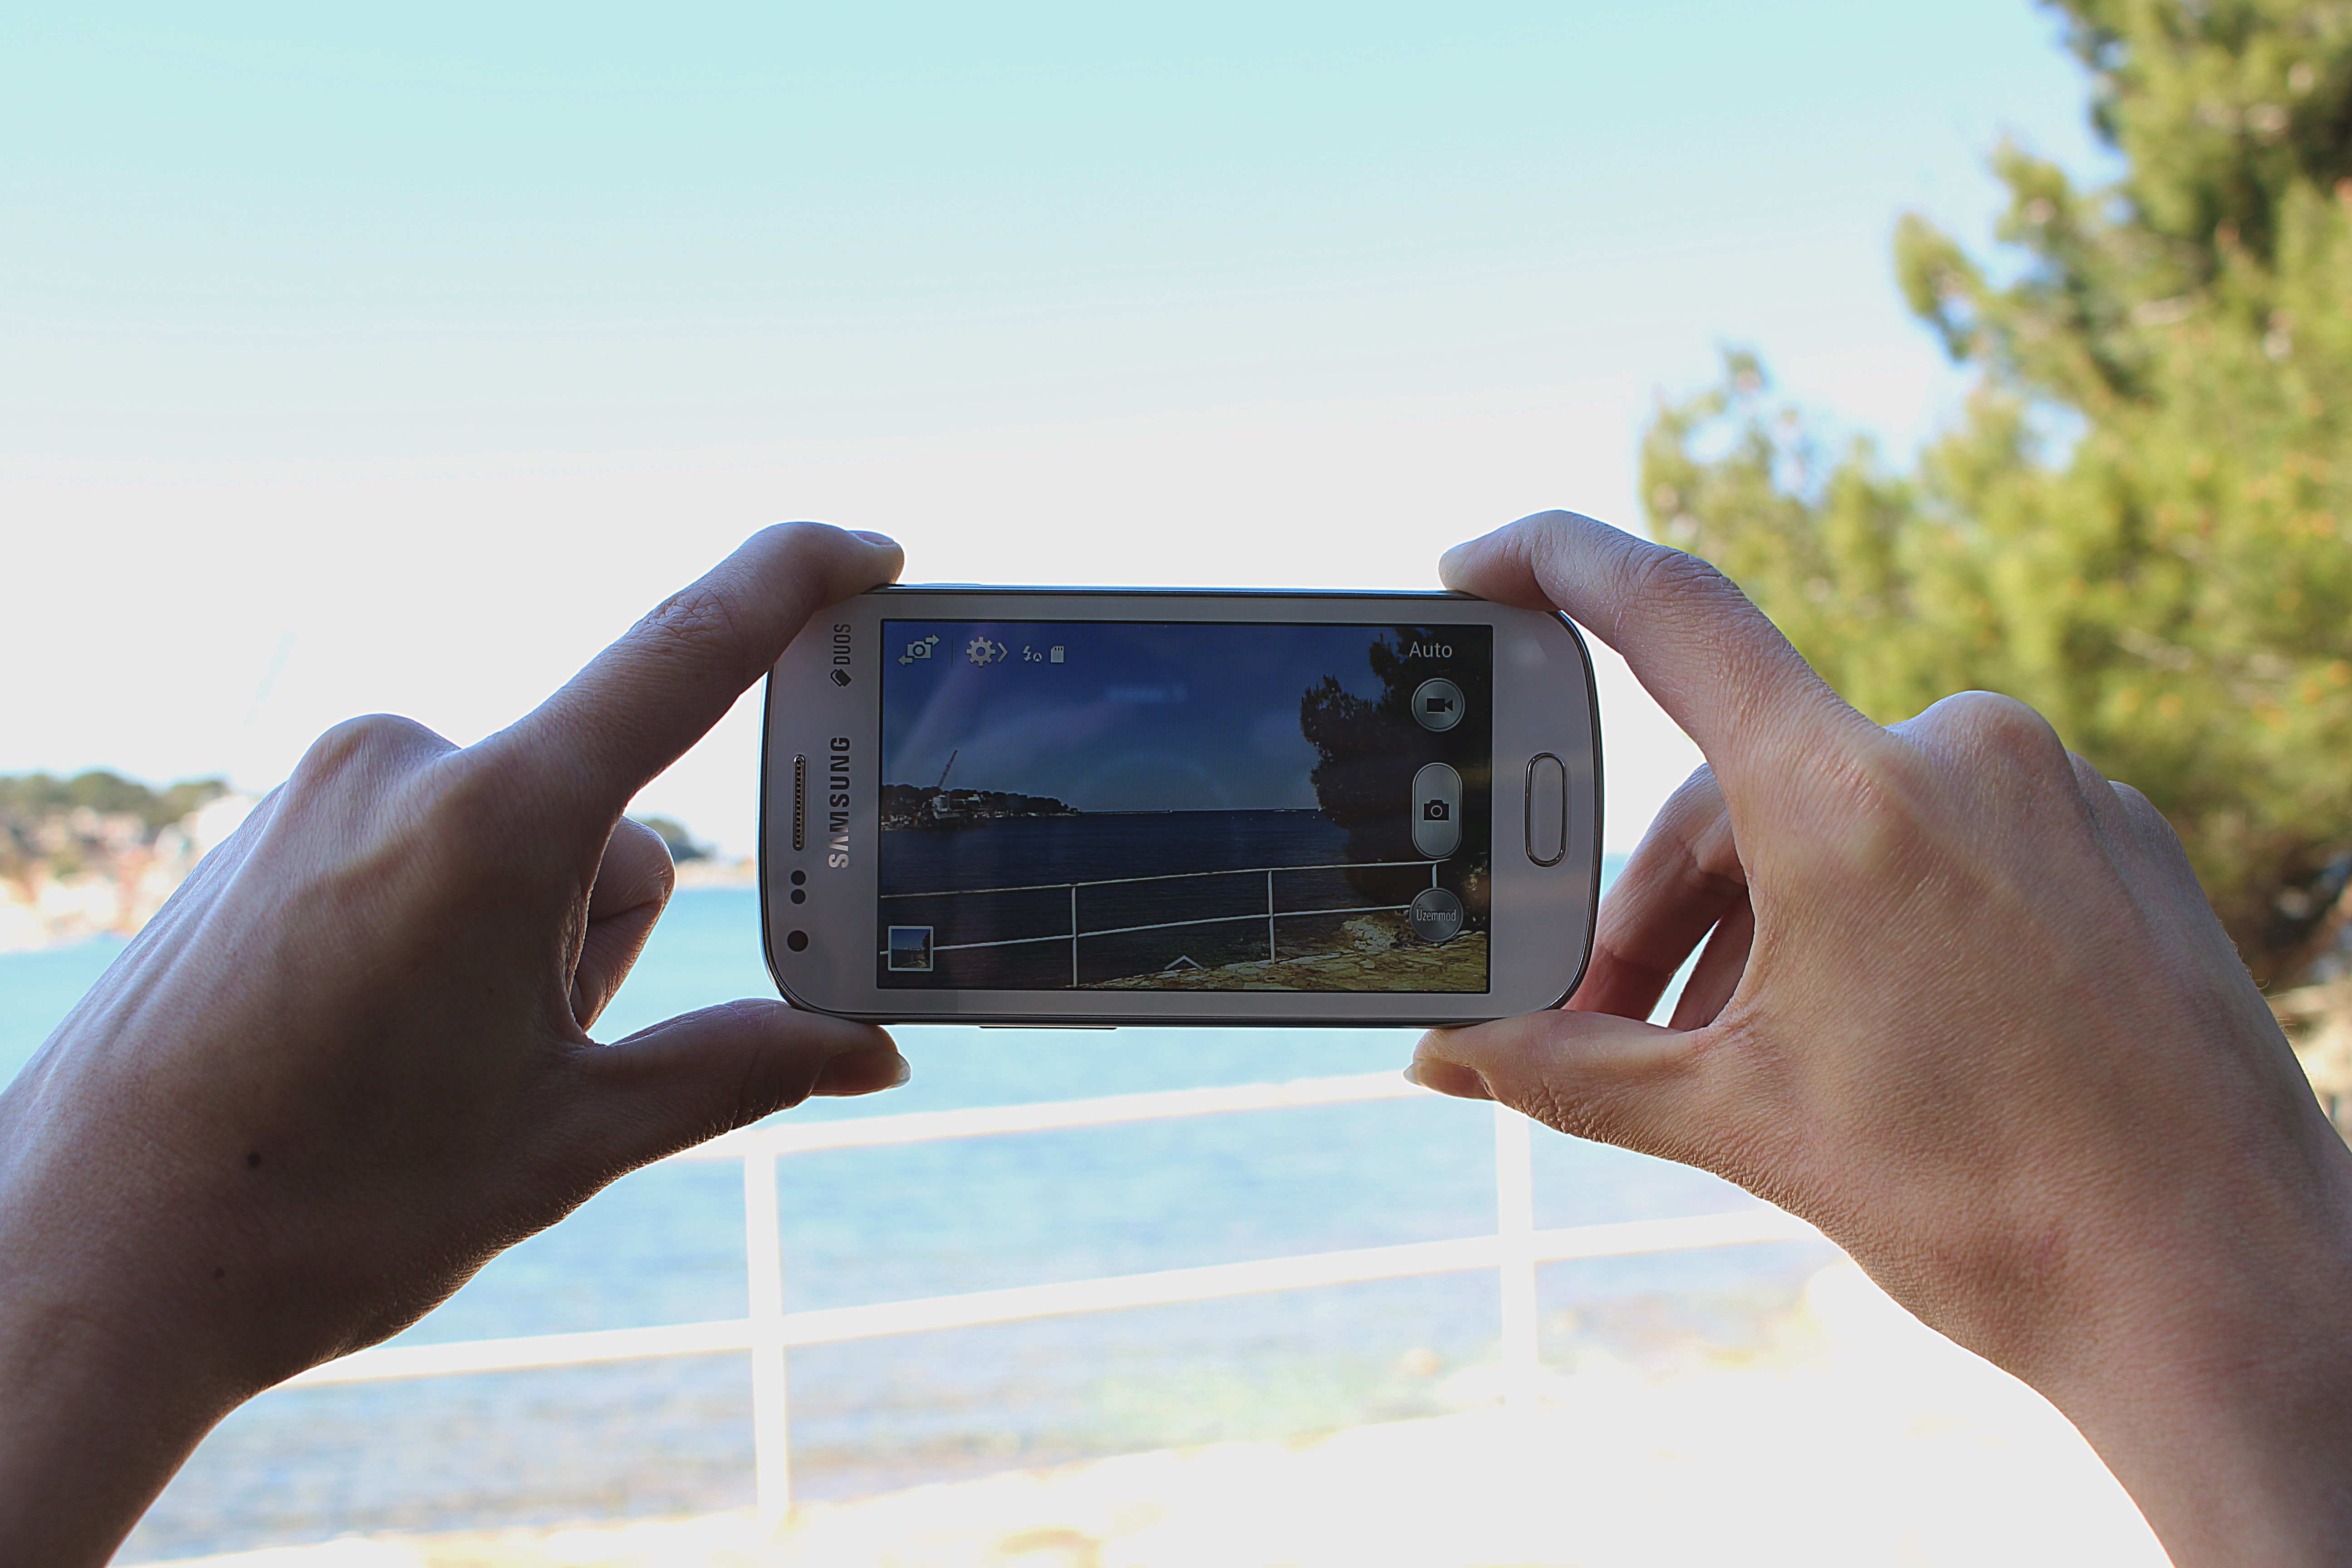
smartphone, hand, landscape, sea, technology, photography, view, driving, phone, lagoon, gadget, blue, mobile phone, old town, samsung, photograph, portable communications device